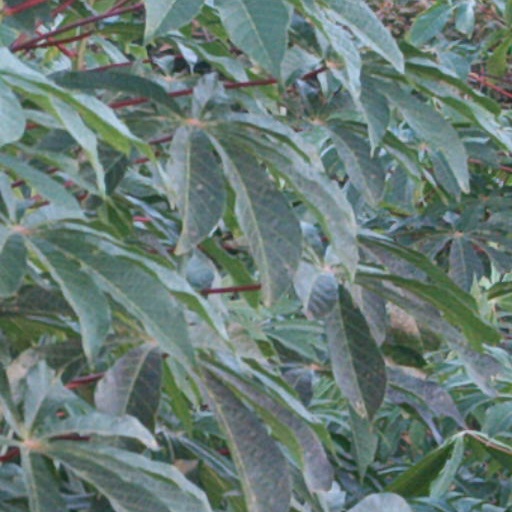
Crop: cassava